Insect

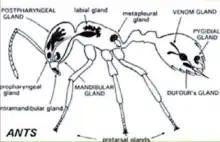
Social insects such as ants have multiple types of pheromonal glands, producing different semiochemicals for communication with other insects.

Many insects have evolved chemical means for communication. These semiochemicals are often derived from plant metabolites including those meant to attract, repel and provide other kinds of information. Pheromones are used for attracting mates of the opposite sex, for aggregating conspecific individuals of both sexes, for deterring other individuals from approaching, to mark a trail, and to trigger aggression in nearby individuals. Allomones benefit their producer by the effect they have upon the receiver. Kairomones benefit their receiver instead of their producer. Synomones benefit the producer and the receiver. While some chemicals are targeted at individuals of the same species, others are used for communication across species. The use of scents is especially well-developed in social insects. are nonstructural materials produced and secreted to the cuticle surface to fight desiccation and pathogens. They are important, too, as pheromones, especially in social insects.